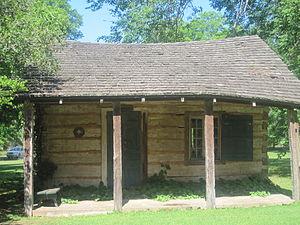
Clémentine Hunter est un peintre afro-américain autodidacte qui réalisa des œuvres dans le style Folk Art.